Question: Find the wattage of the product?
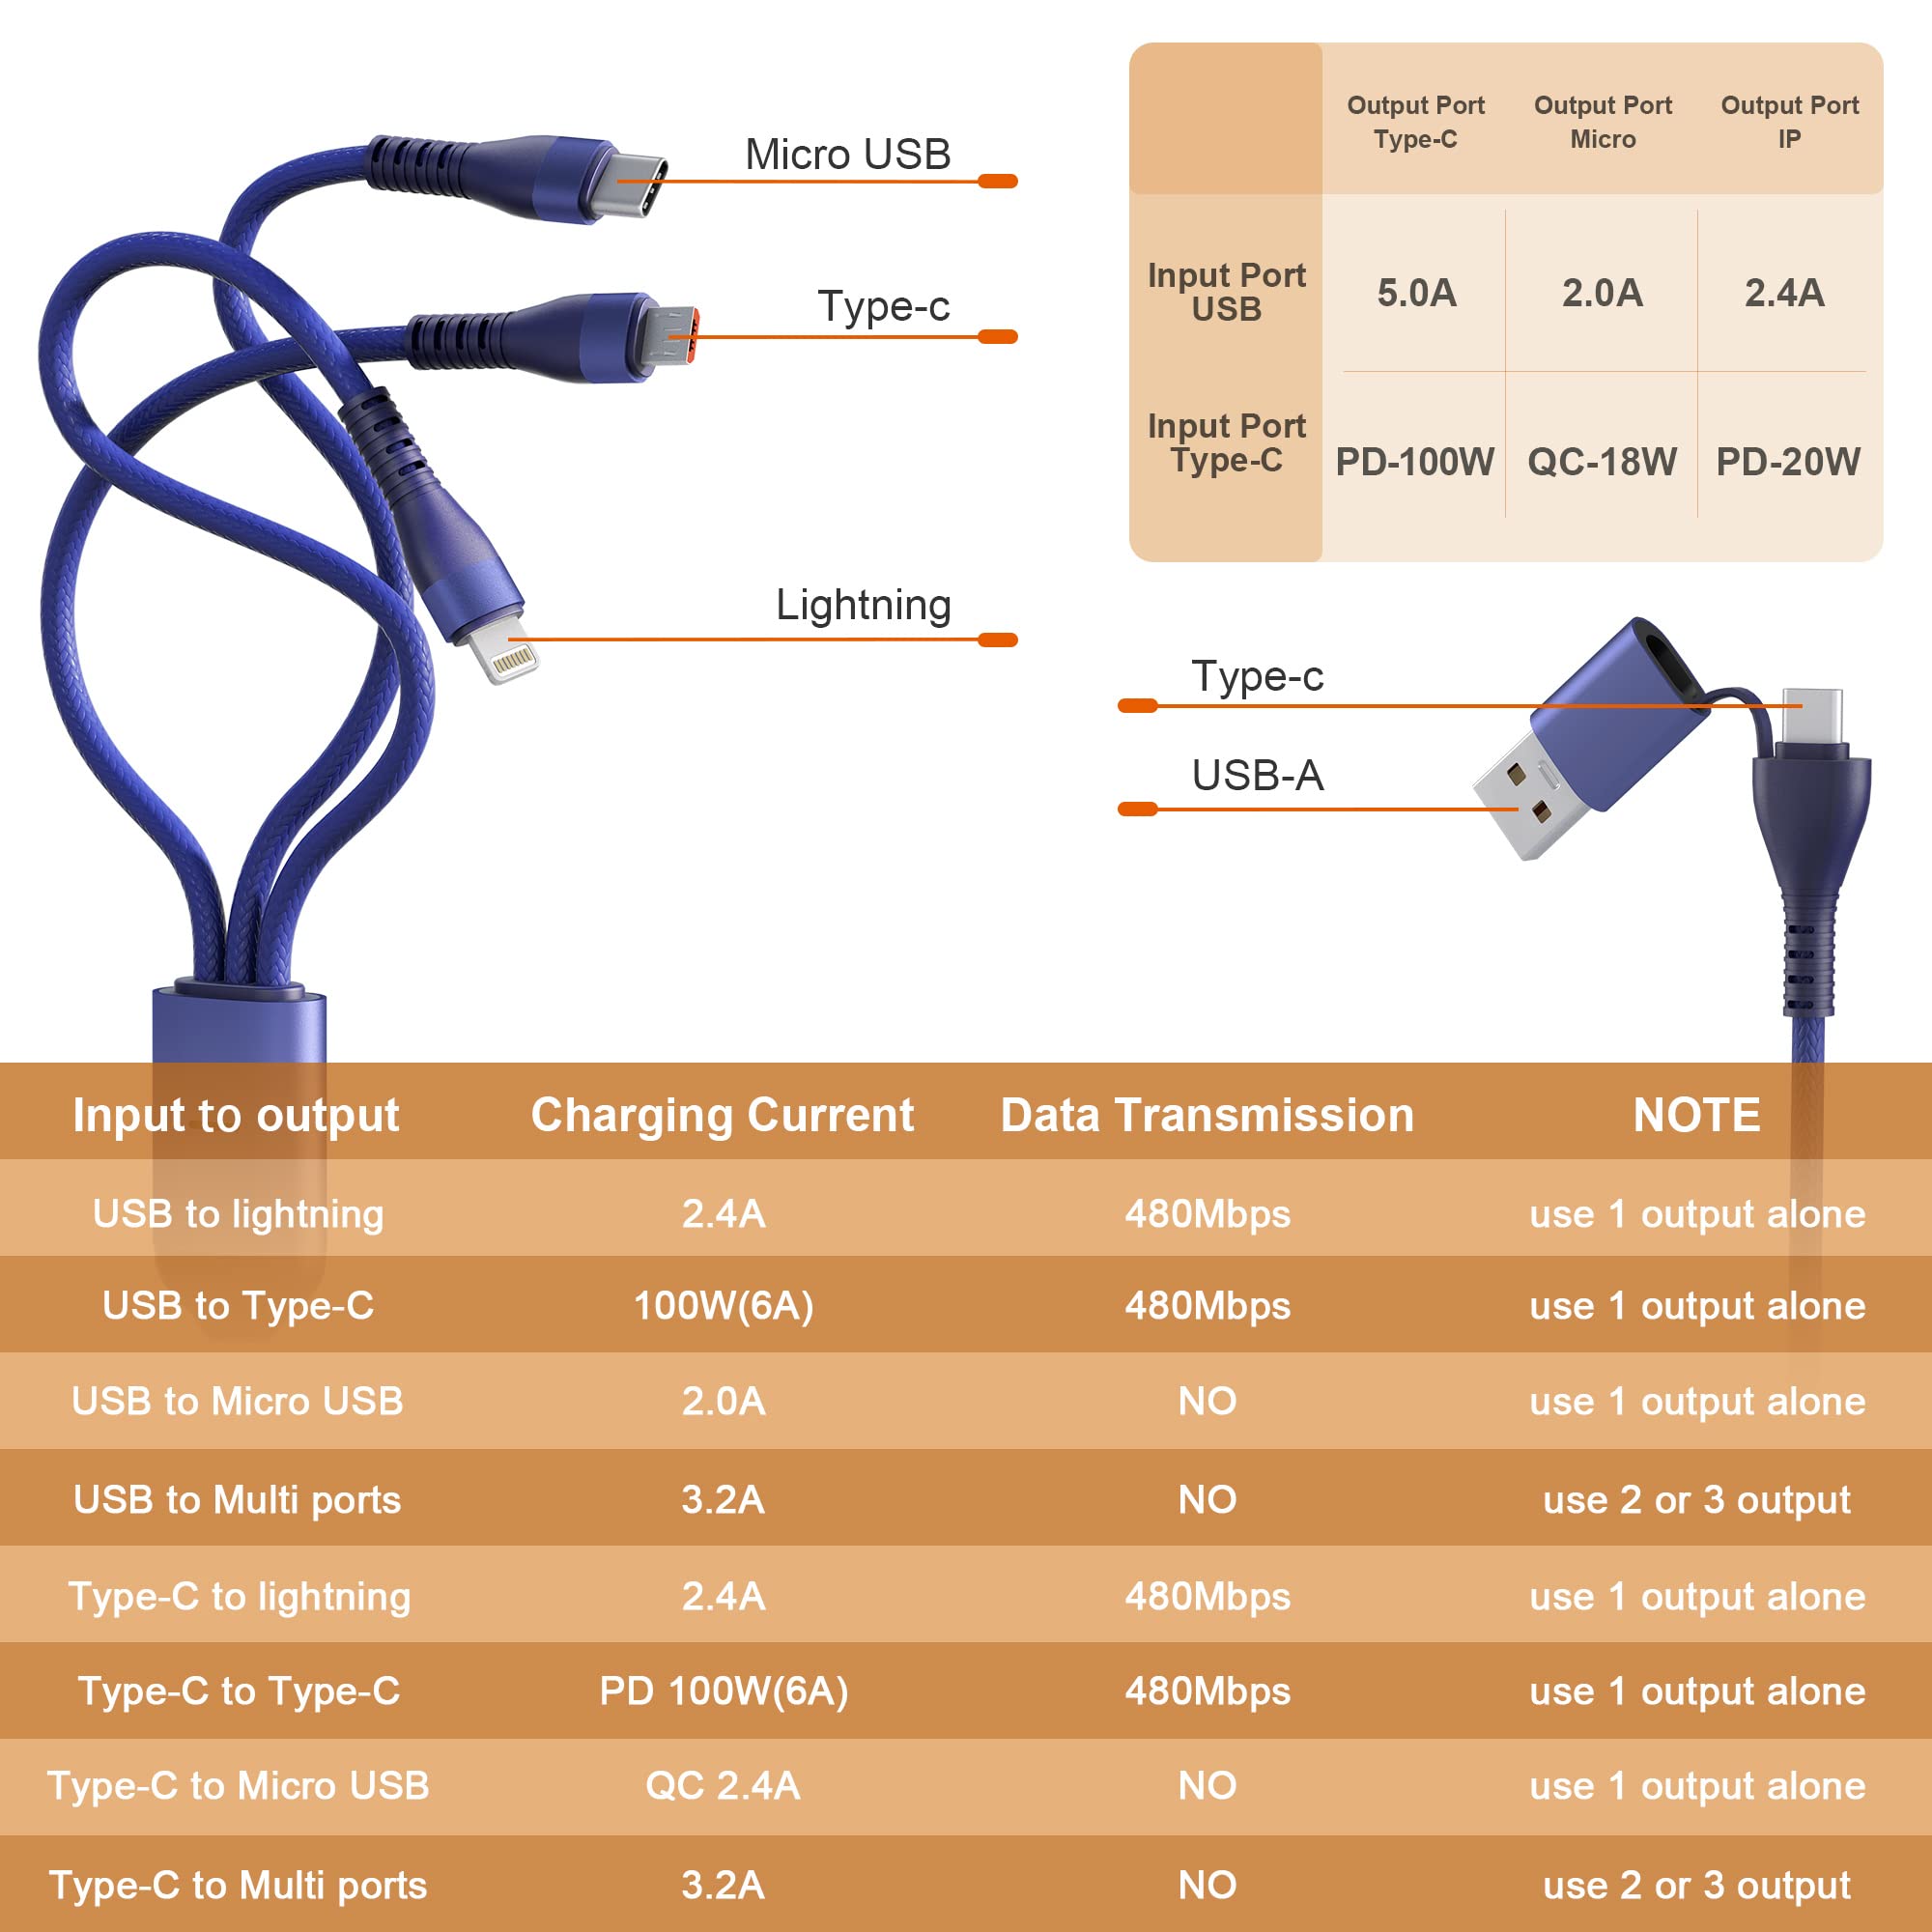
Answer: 20.0 watt